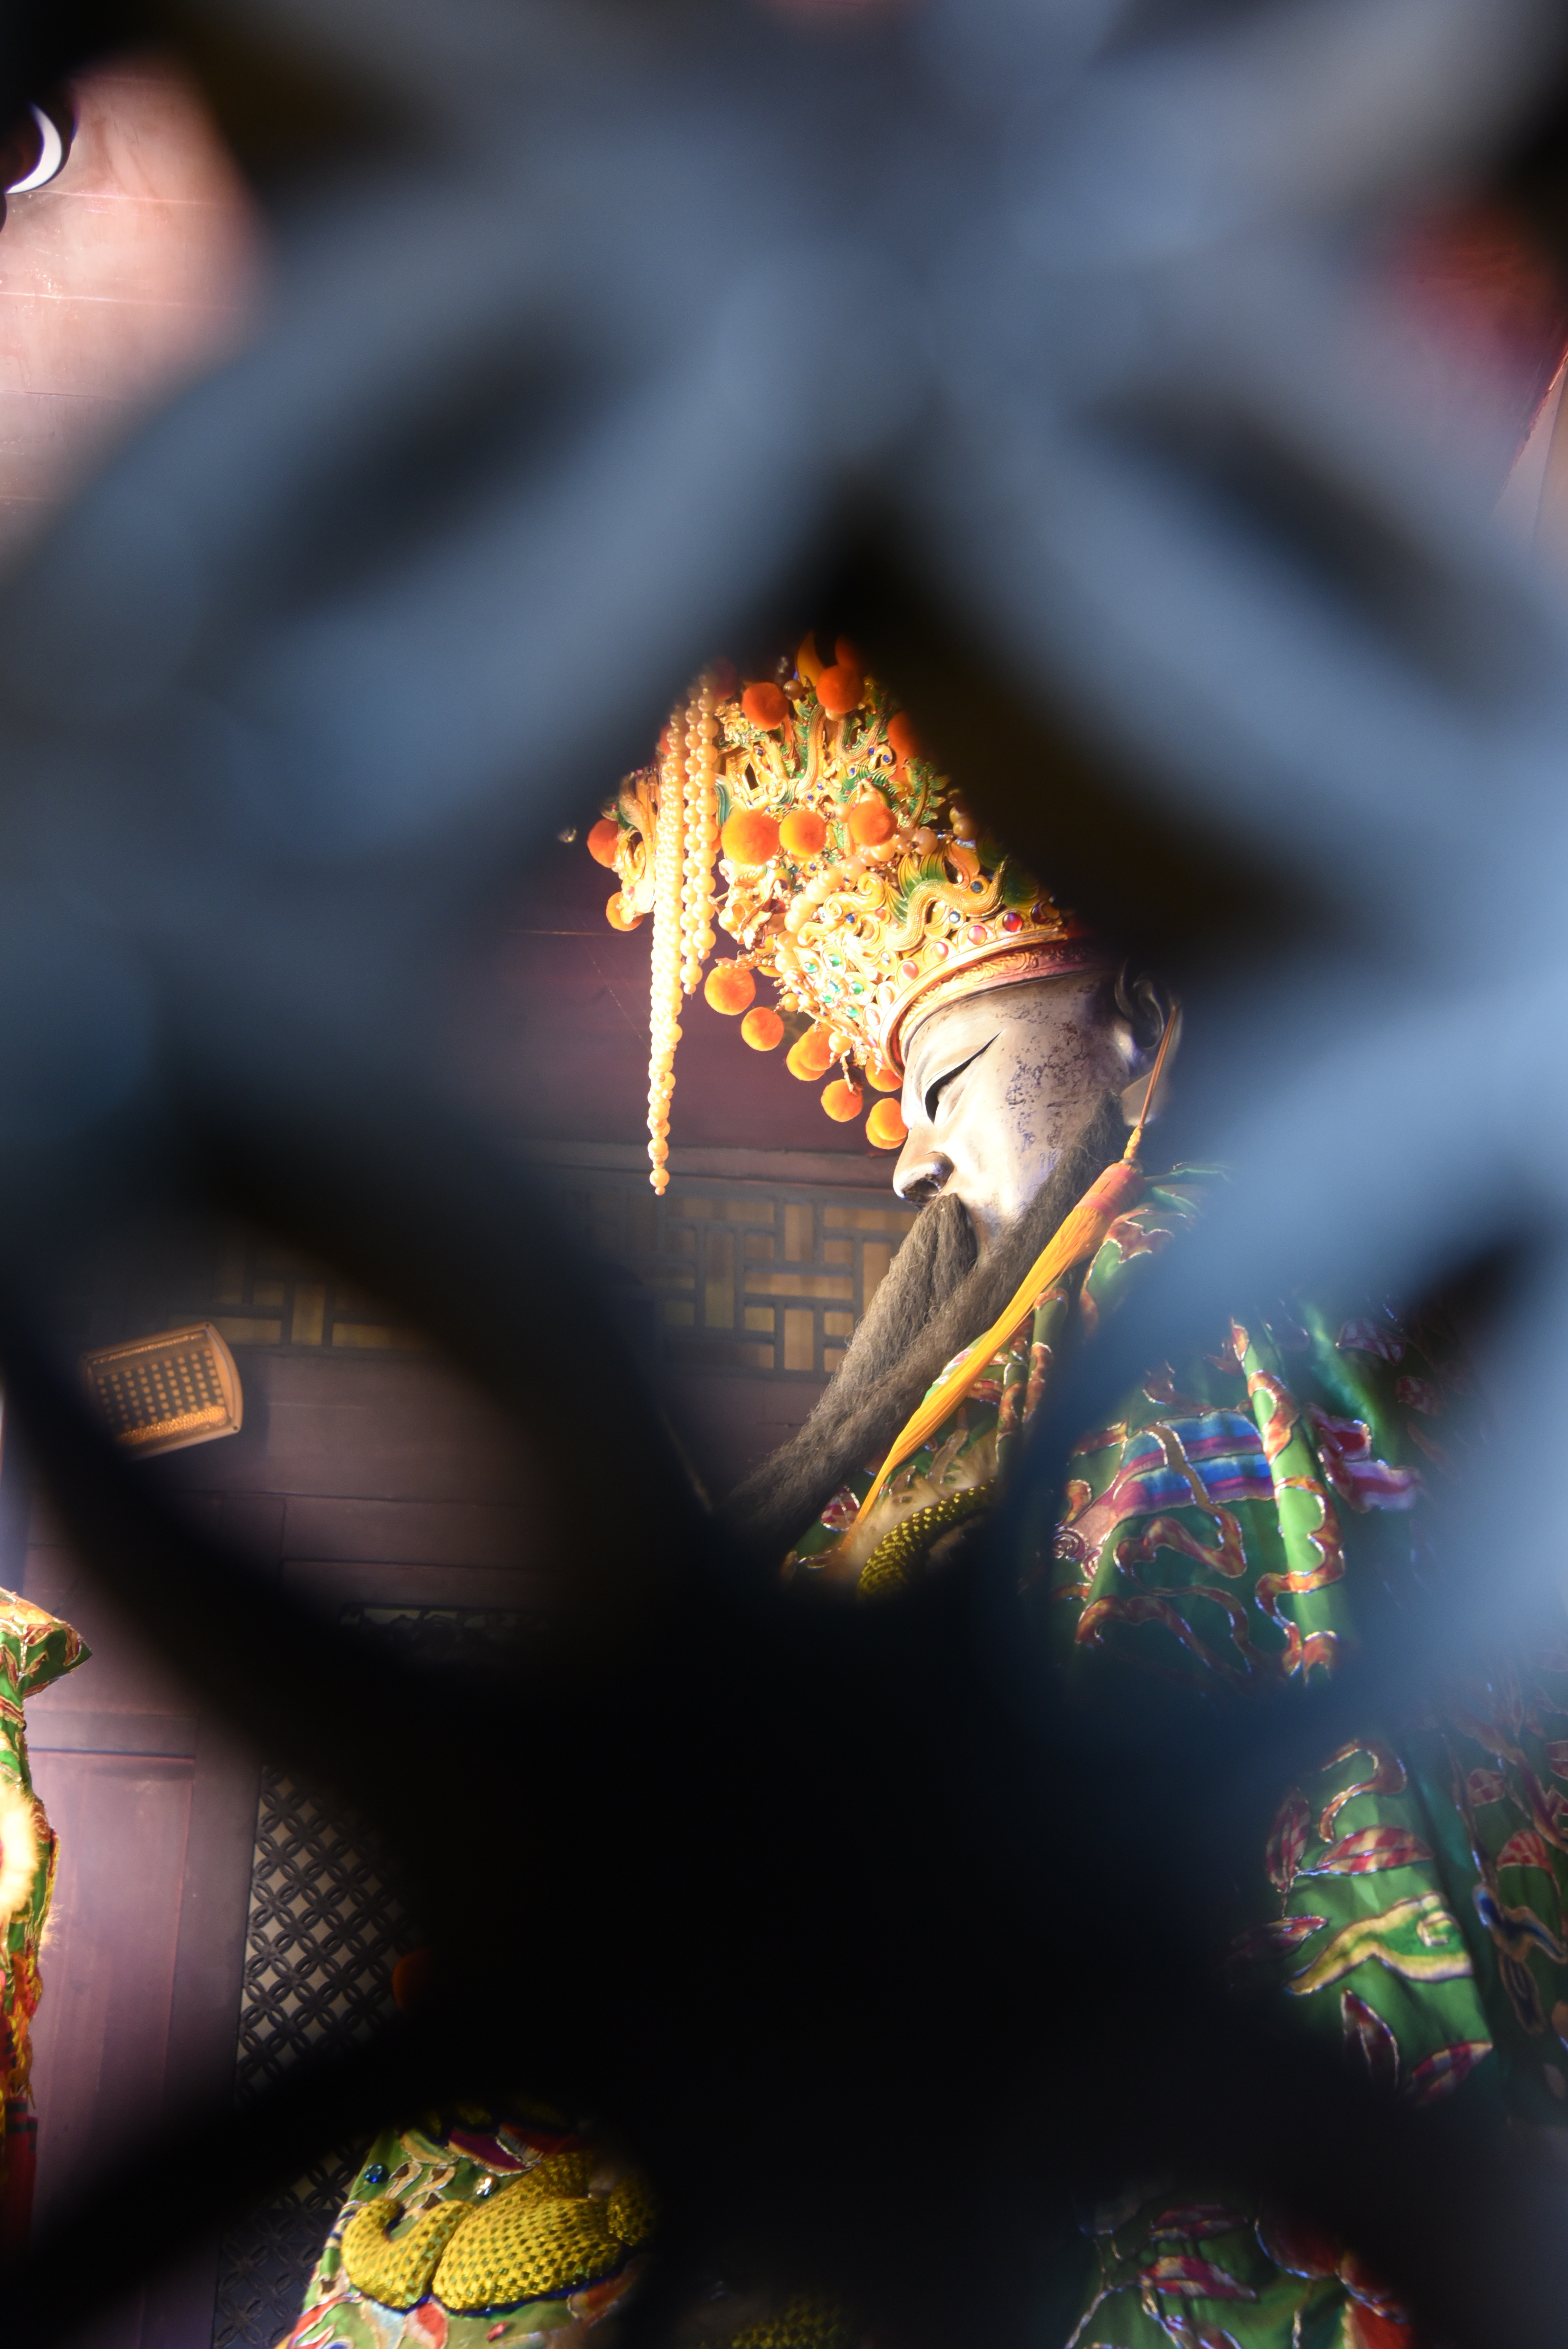
light, color, darkness, christmas decoration, macro photography